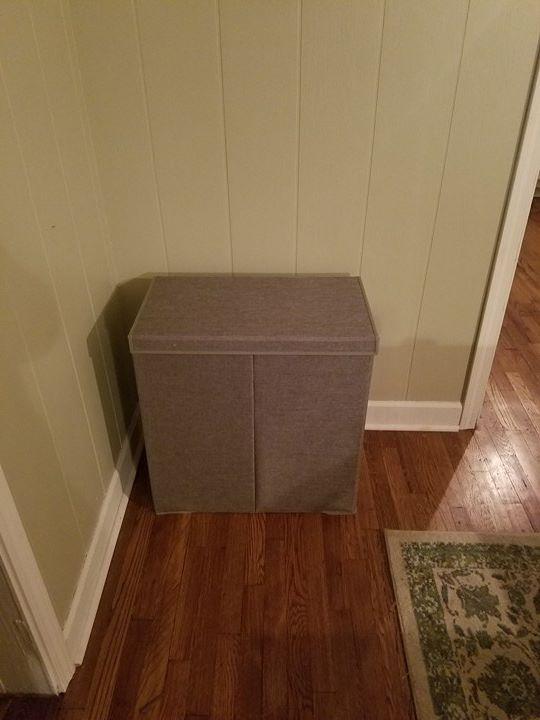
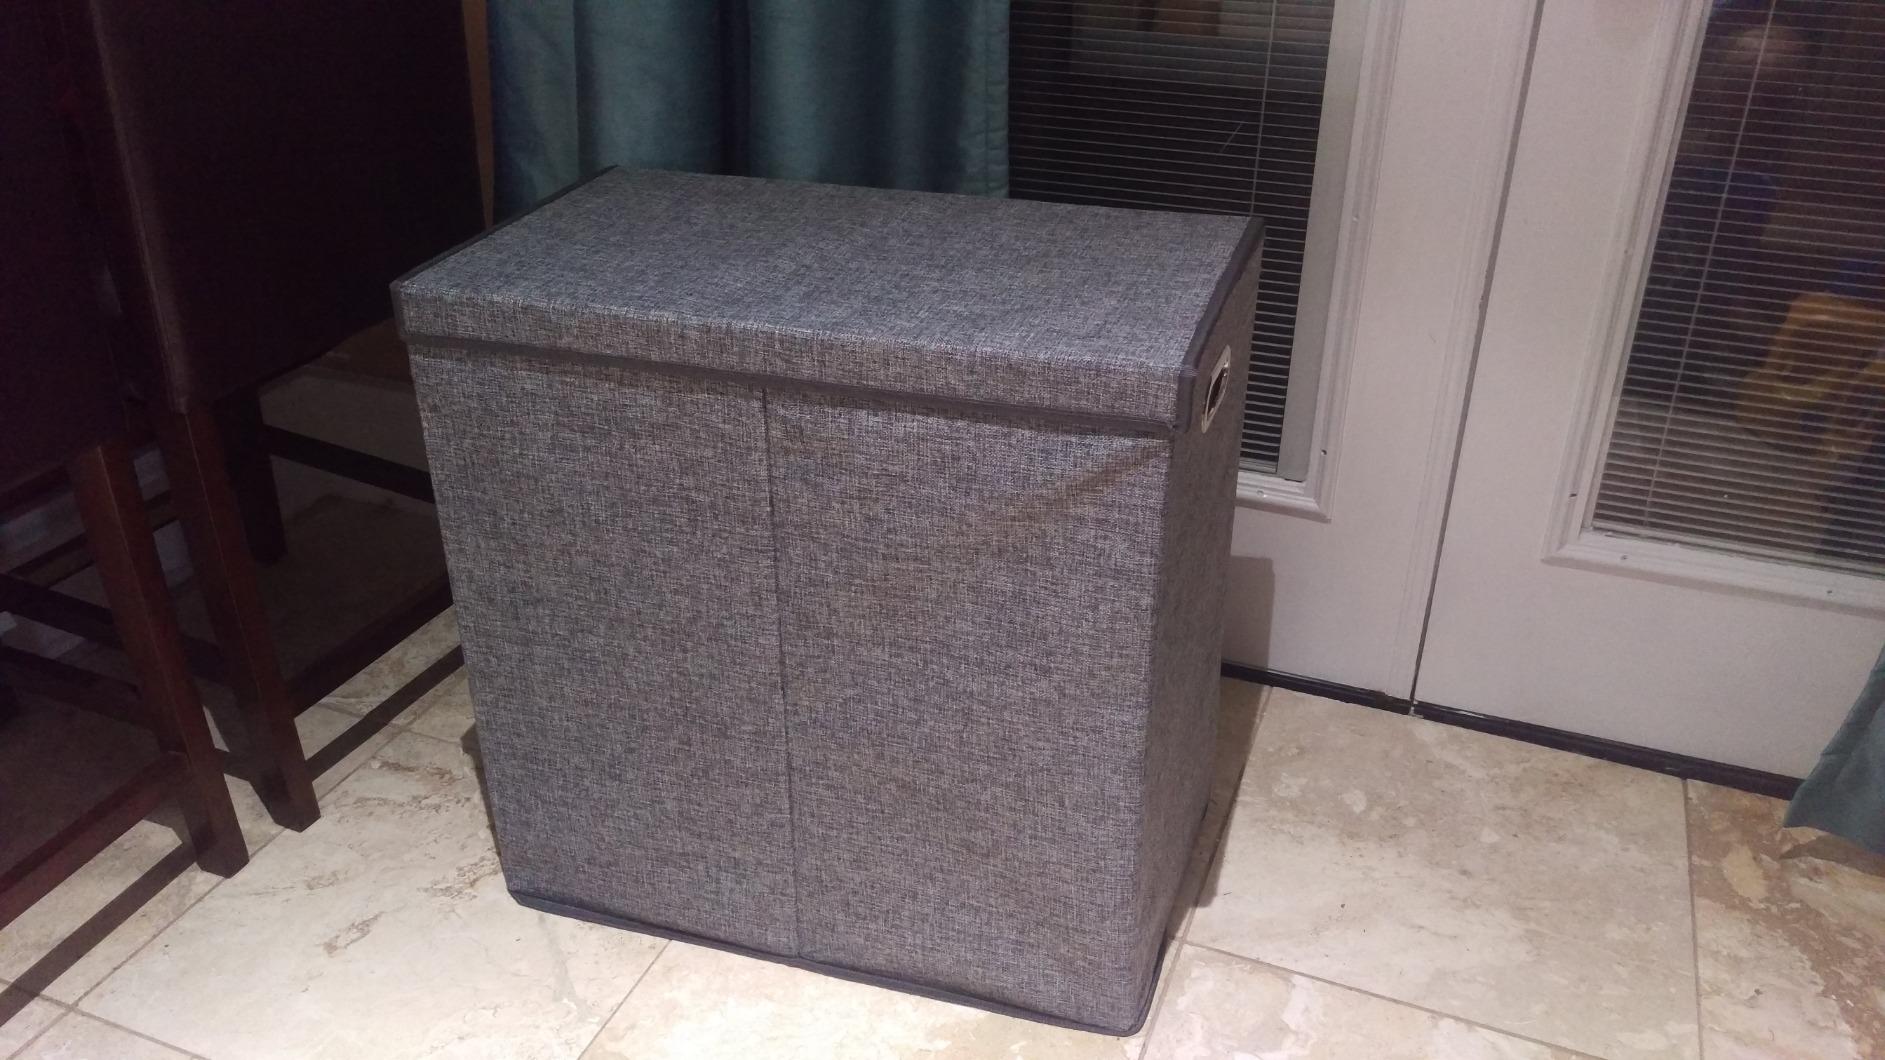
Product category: items_hamper
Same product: yes